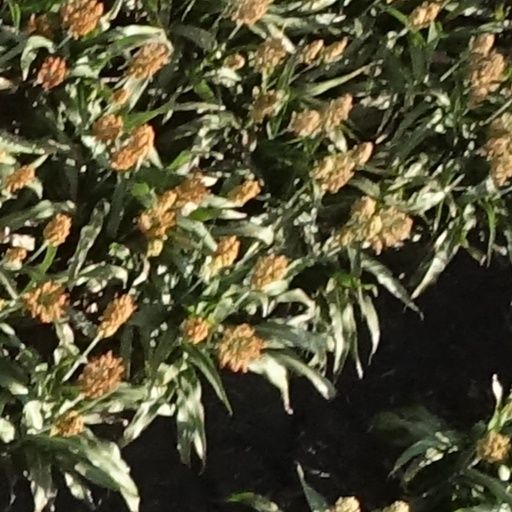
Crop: sorghum